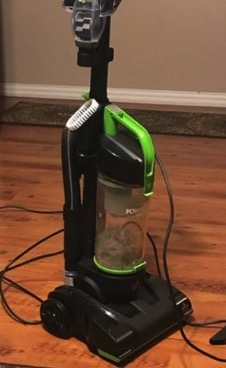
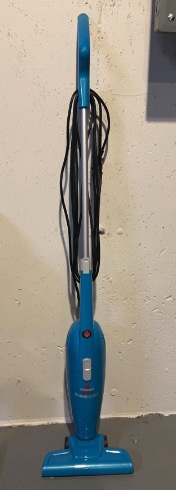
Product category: items_vacuum
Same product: no